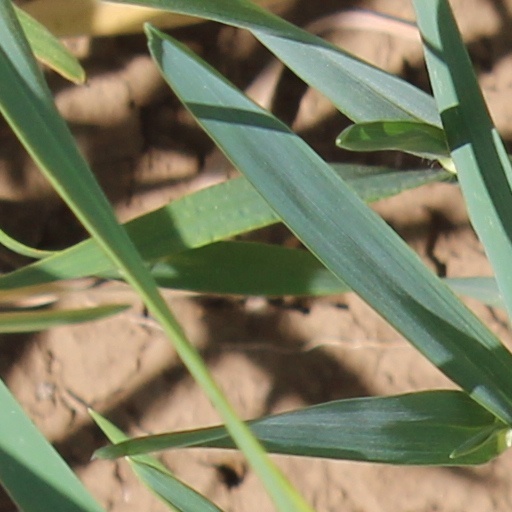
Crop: wheat